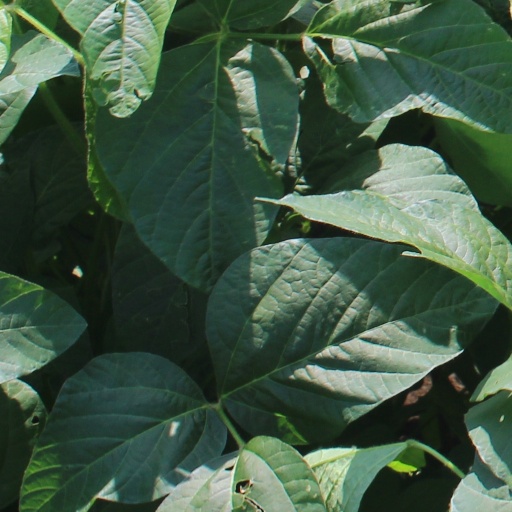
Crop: soybean